Agriculture in Uganda

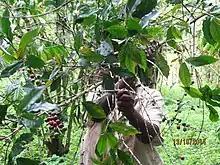
Coffee harvesting in Uganda

Uganda's main food crops have been plantains, bananas, cassava, sweet potatoes, millet, sorghum, corn, beans, and groundnuts. Major cash crops have been coffee, cotton, tea, cocoa, vanilla and tobacco, although in the 1980s many farmers sold food crops to meet short-term expenses. The production of cotton, tea, and tobacco virtually collapsed during the late 1970s and early 1980s.